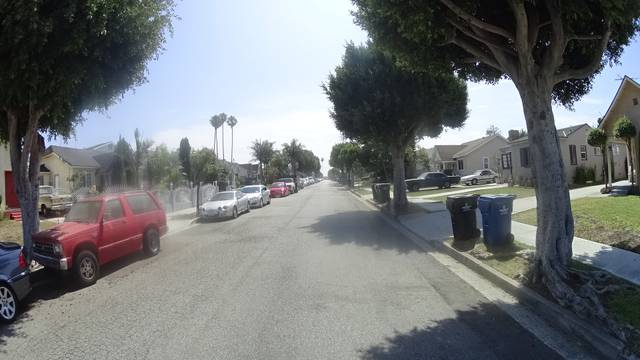
Region: Mexico
Coordinates: 33.978, -118.354